L'Arbre Croche

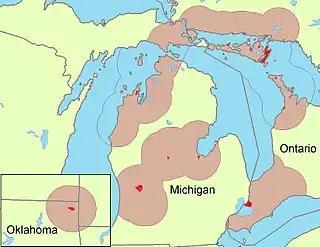
Odawa settlement areas

The Odawa and Ojibwa from northern Michigan fought with other Native Americans against the United States government at the Battle of Fallen Timbers in 1794. The indigenous people fought to protect their traditional lands from westward expansion. Having lost the battle, Mackinac Island went to the United States as negotiated in the Treaty of Greenville.